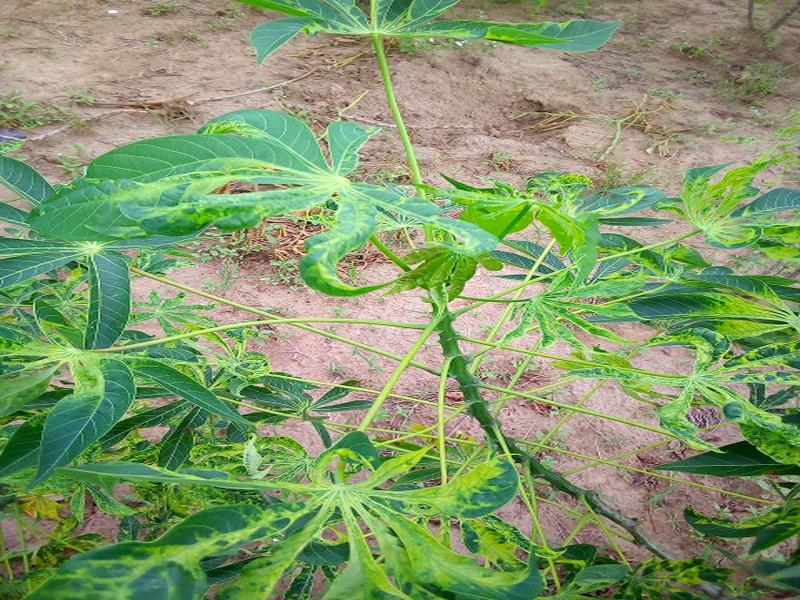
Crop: cassava
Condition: mosaic_disease